1998 Winter Olympics

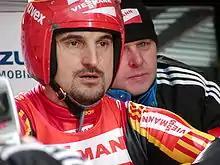
Georg Hackl, seen here during competition at Oberhof, Germany in 2005, won gold in the men's singles luge competition.

The biathlon competitions took place at Nozawa Onsen Snow Resort, north of Nagano City. The six events were the sprint, individual, and relay, for both men and women. In all, 183 athletes took part, including 96 men and 87 women from 32 countries. Norway and Germany each won five medals, with Uschi Disl from the latter country winning one gold, one silver, and one bronze.